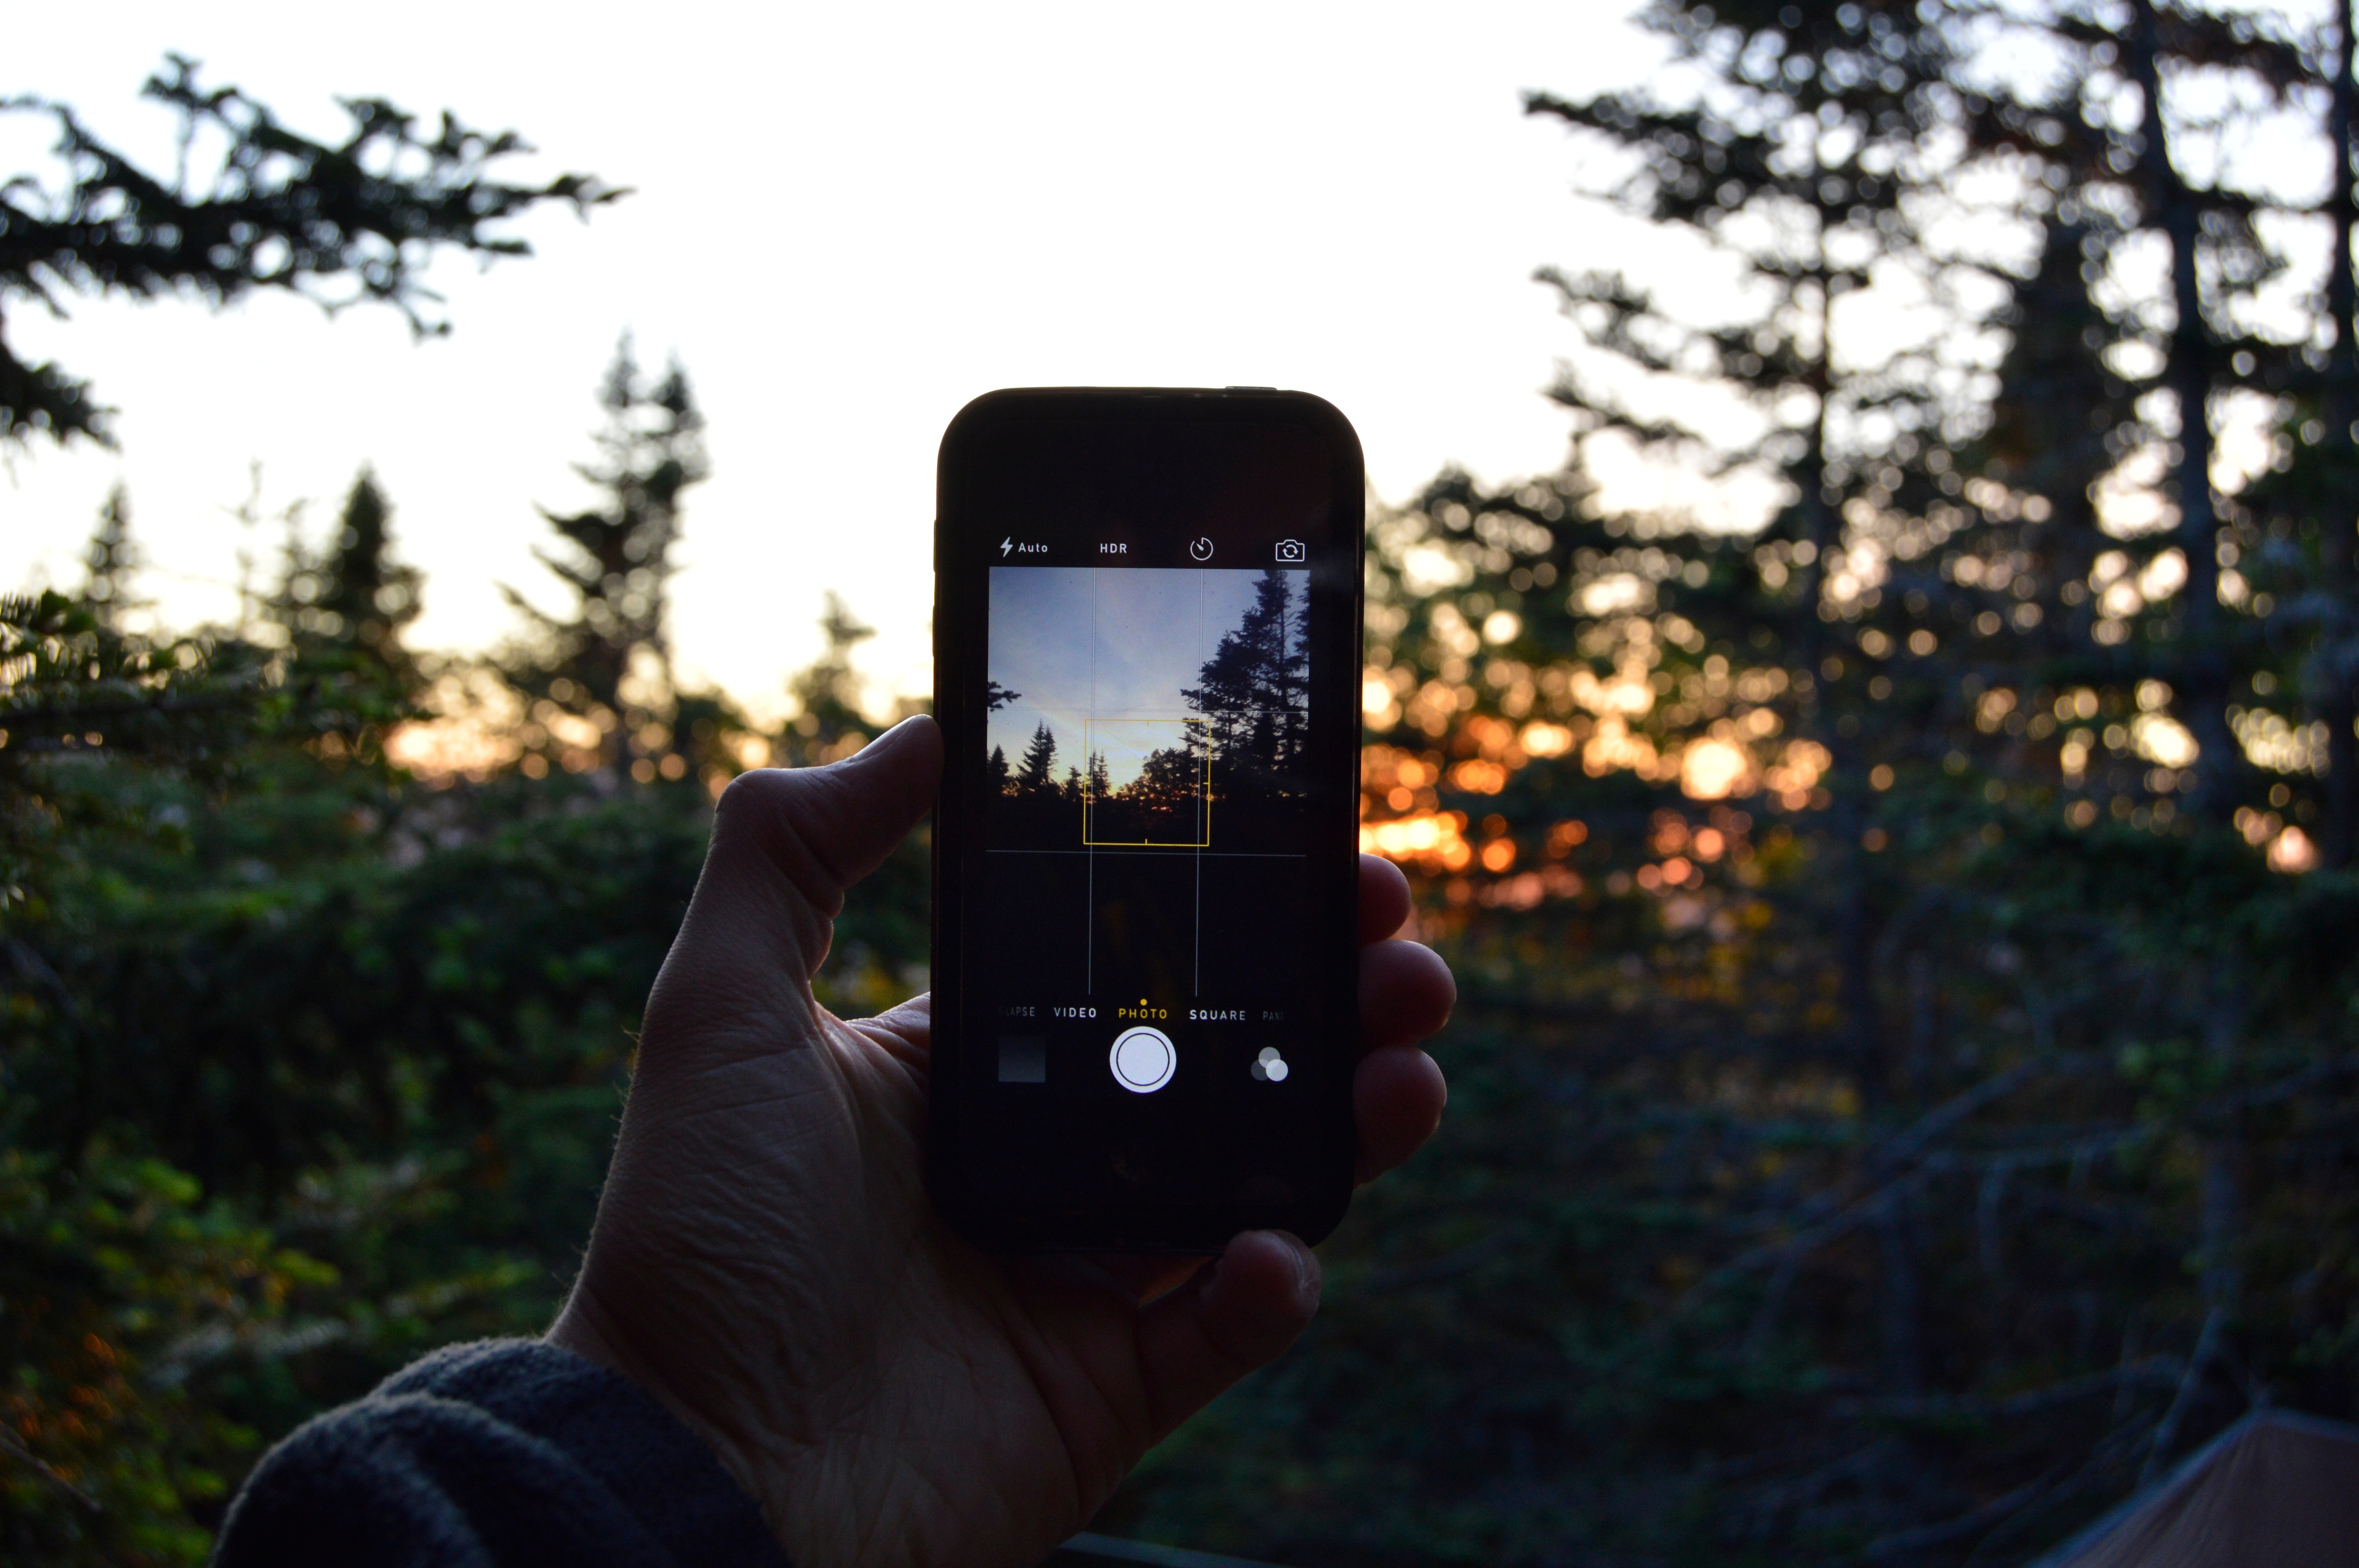
light, screenshot